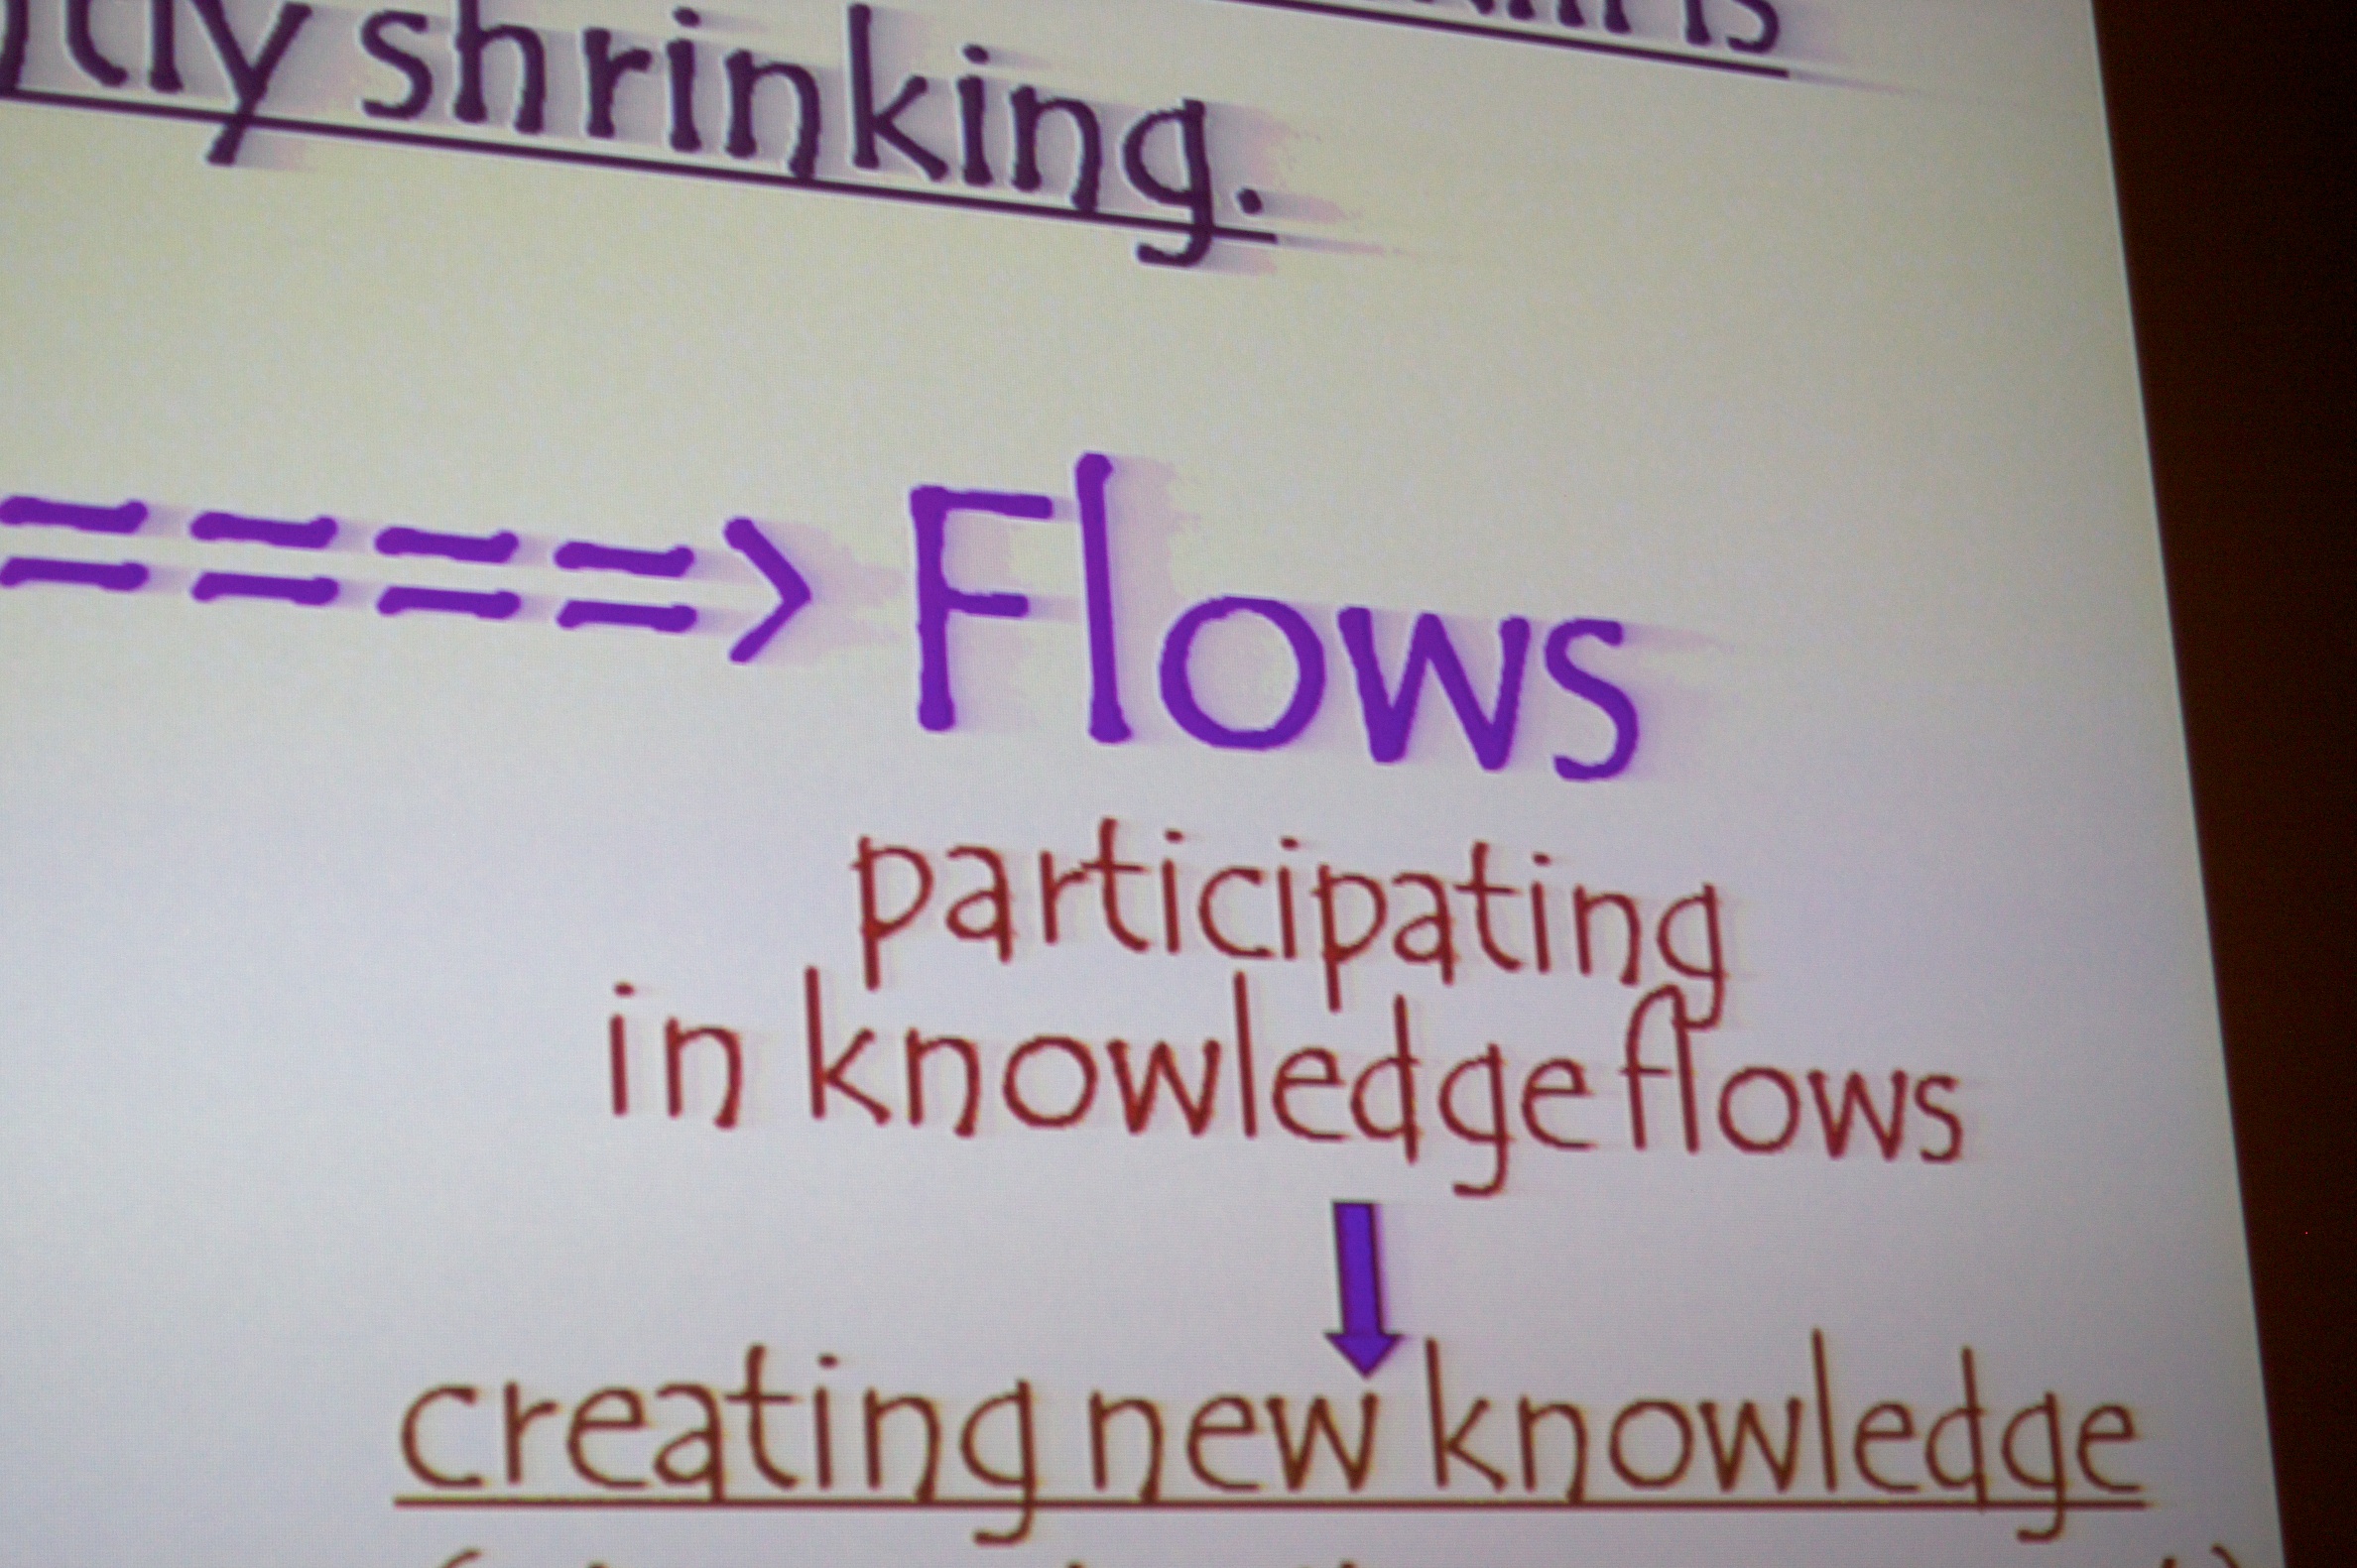
writing, advertising, sign, brand, font, text, shape, nmc2010, presentation